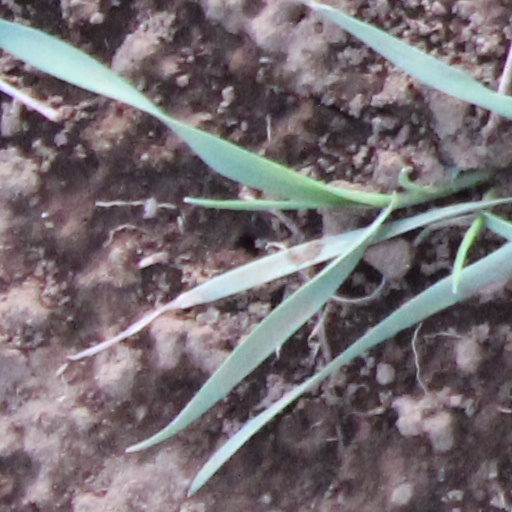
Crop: wheat